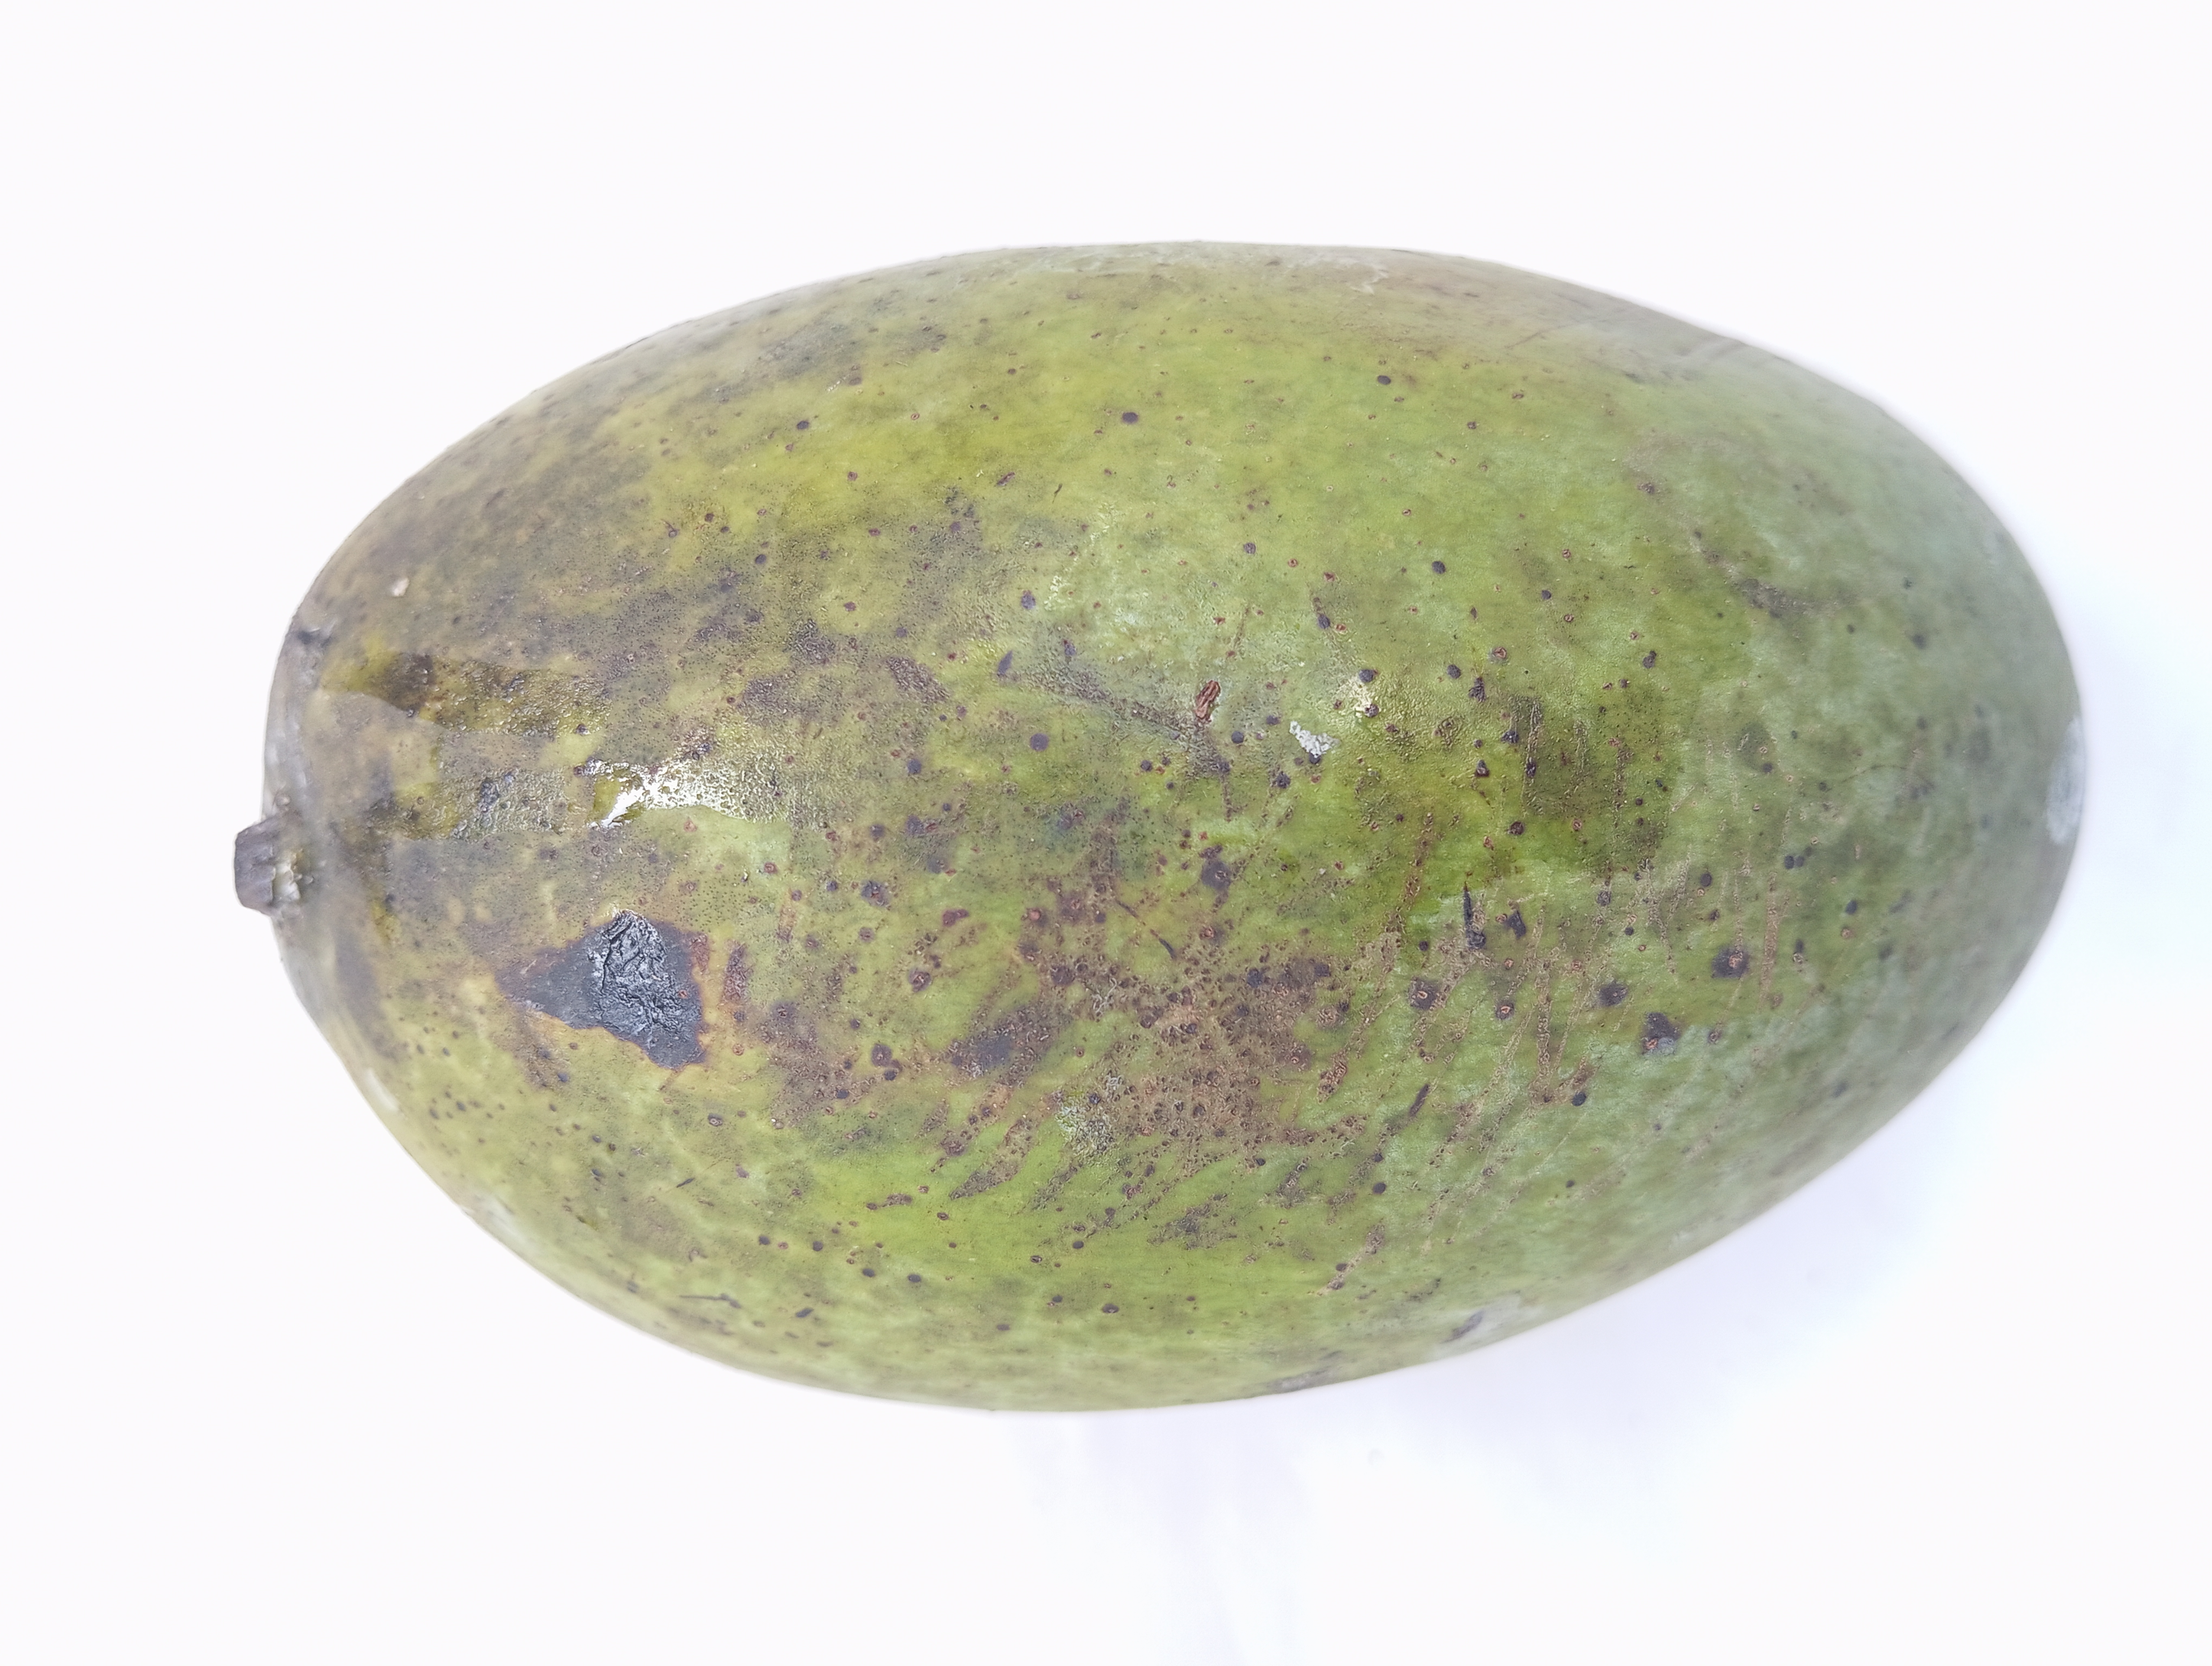
Mango variety: Fazli